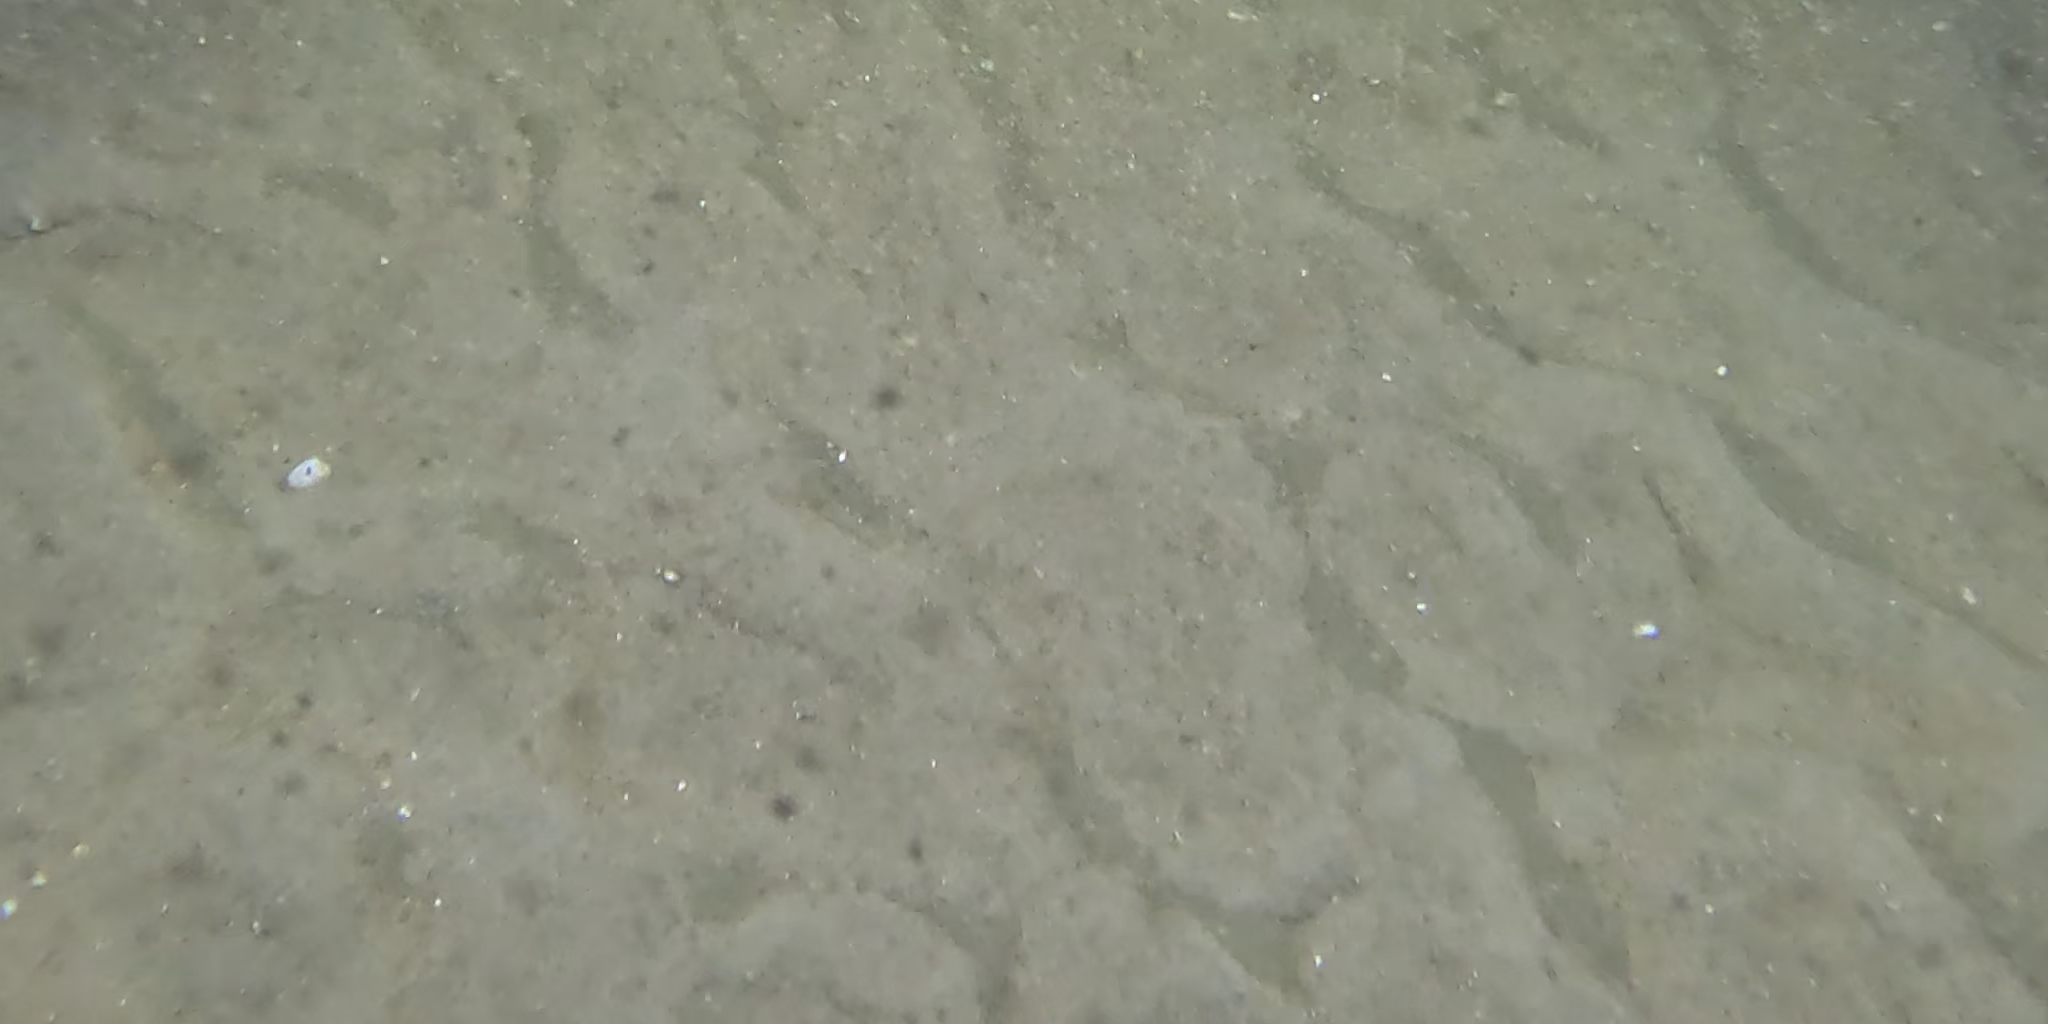
Seabed habitat: sand